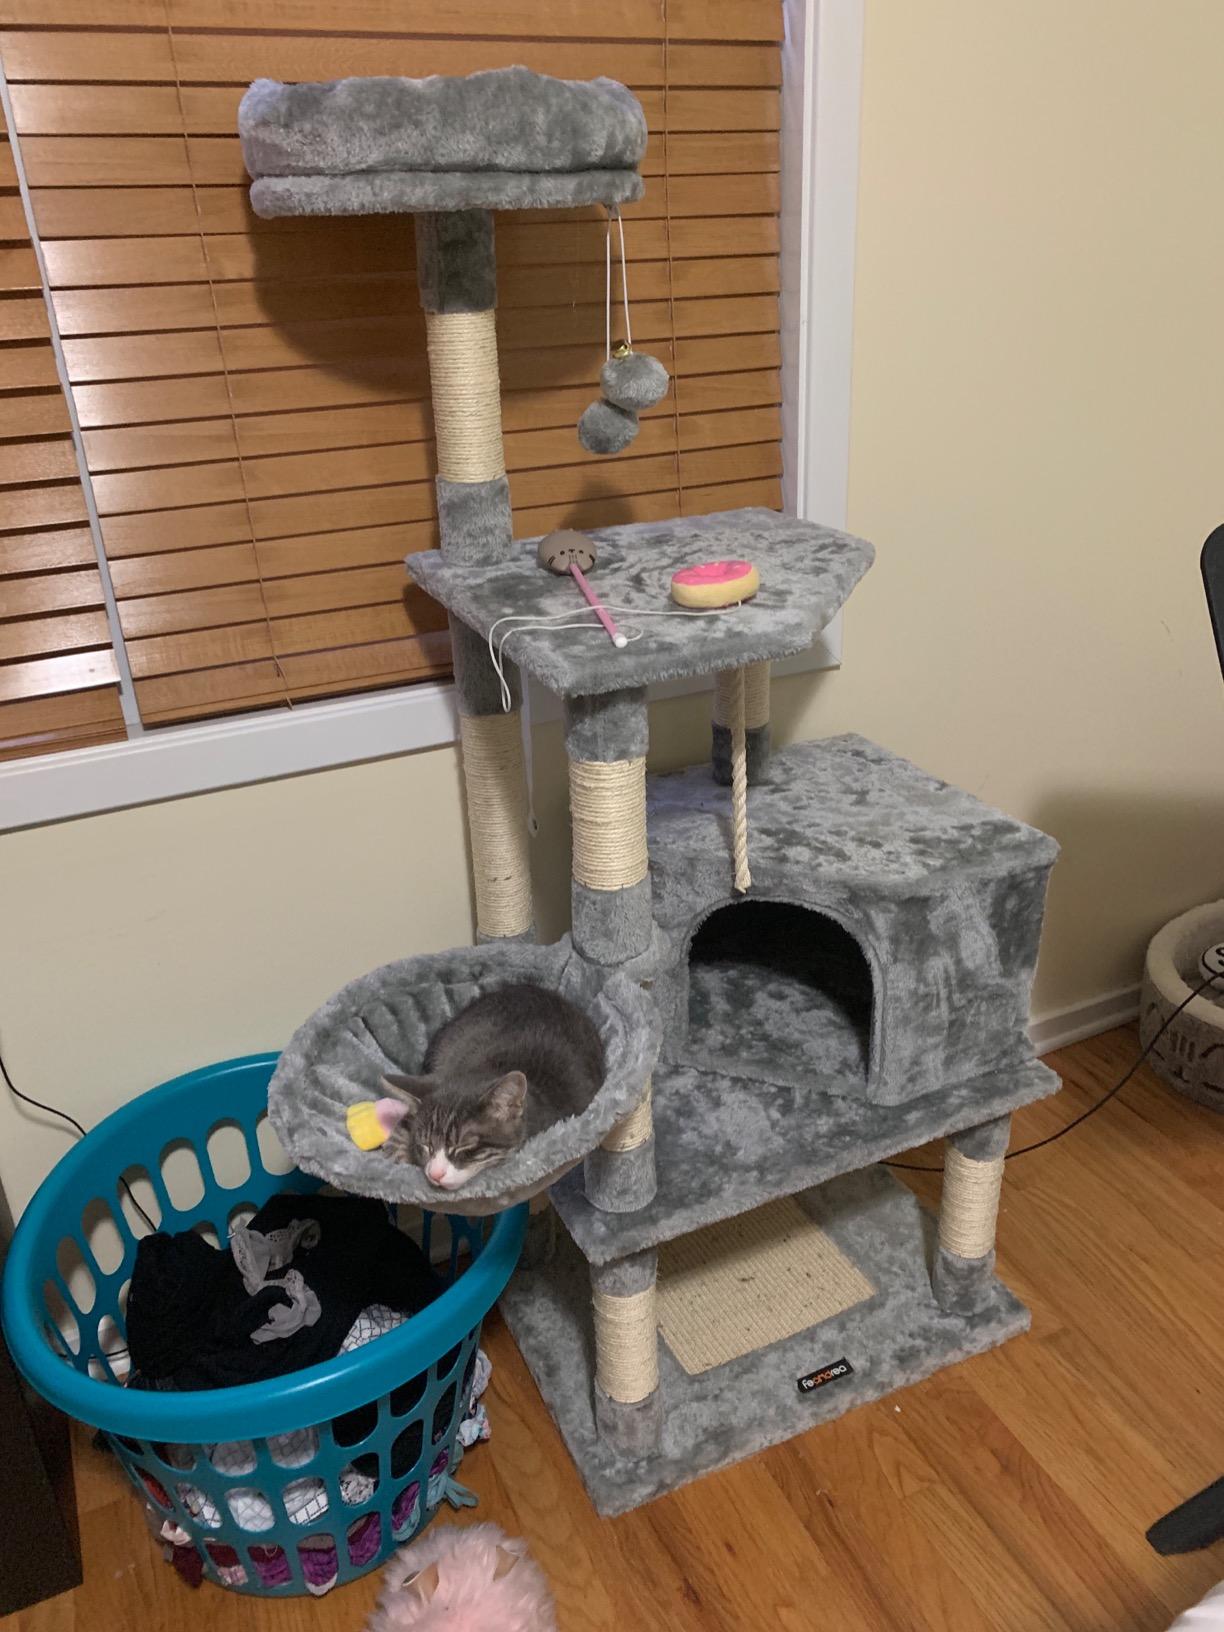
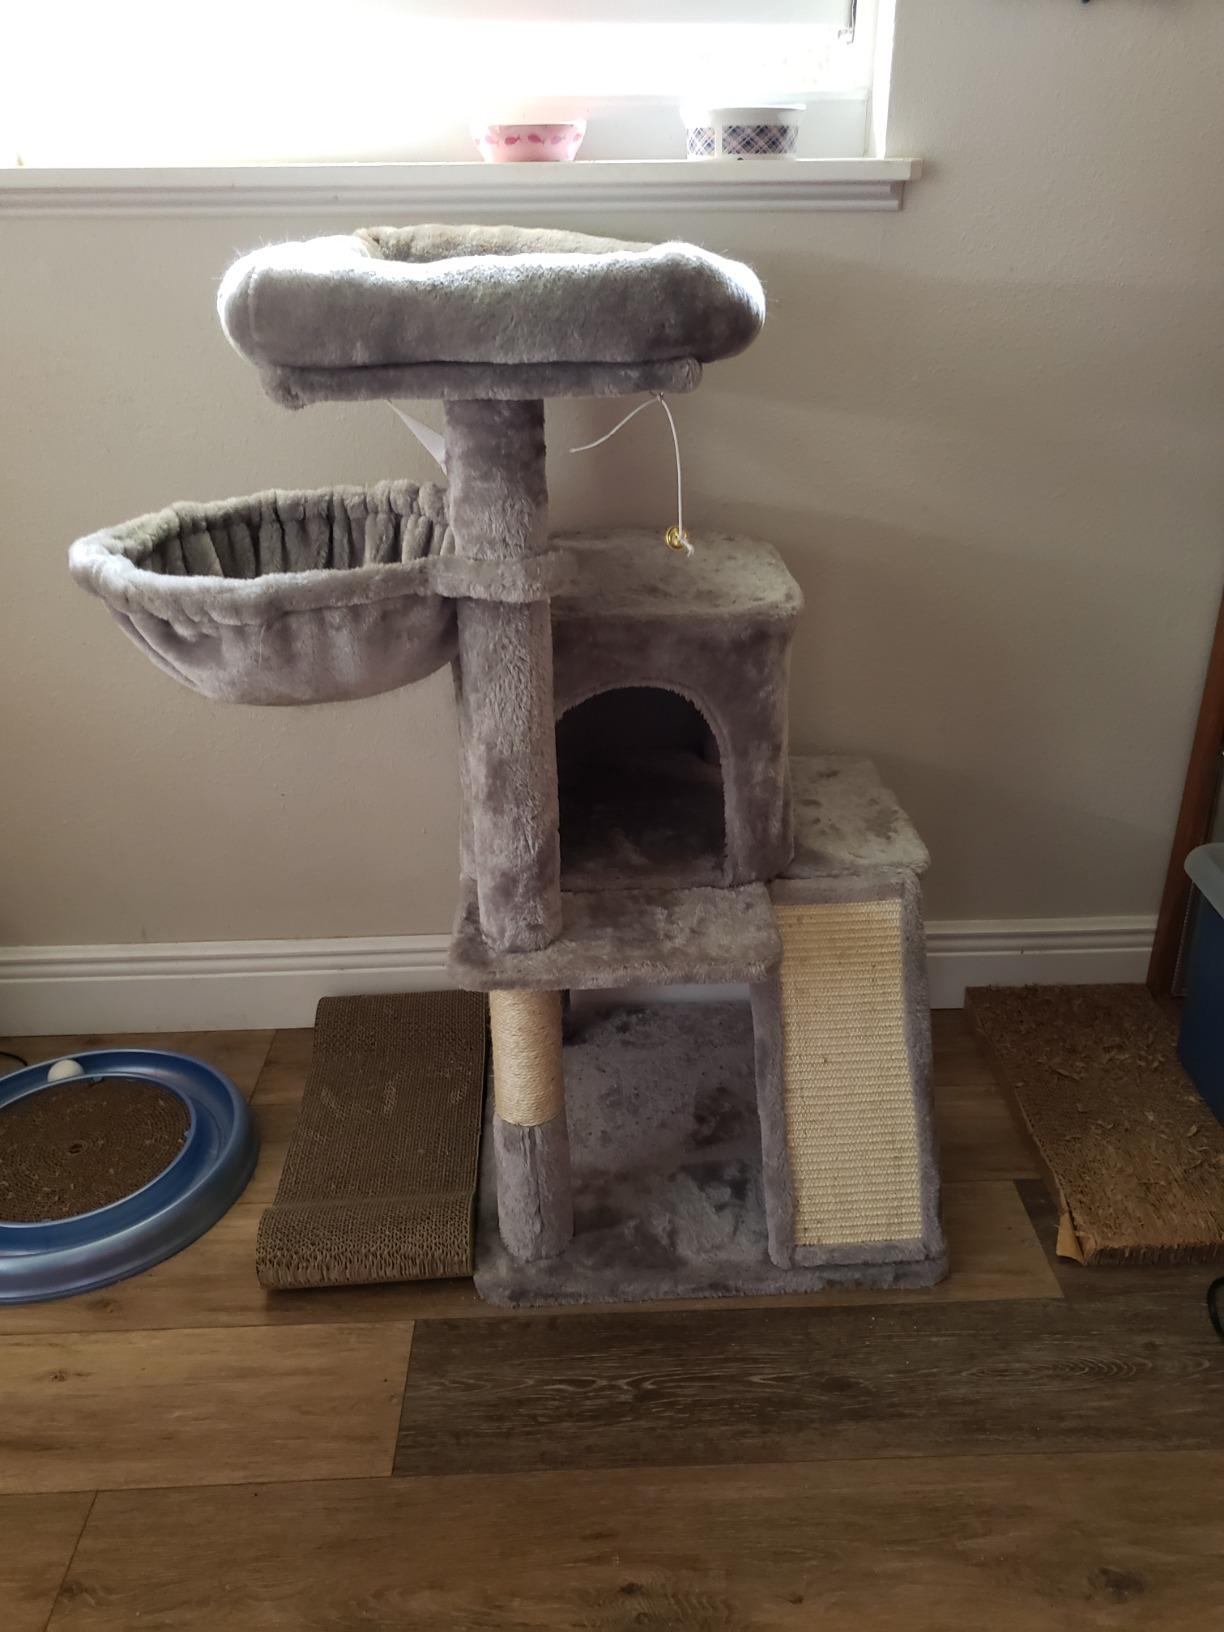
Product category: items_cat tree
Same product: no